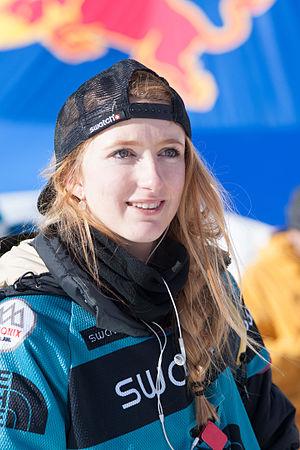
Freeride World Tour 2014 Chamonix - Estelle Balet
Estelle Balet, née le 19 décembre 1994 à Sion et morte le 19 avril 2016 à Orsières, est une snowboardeuse suisse.